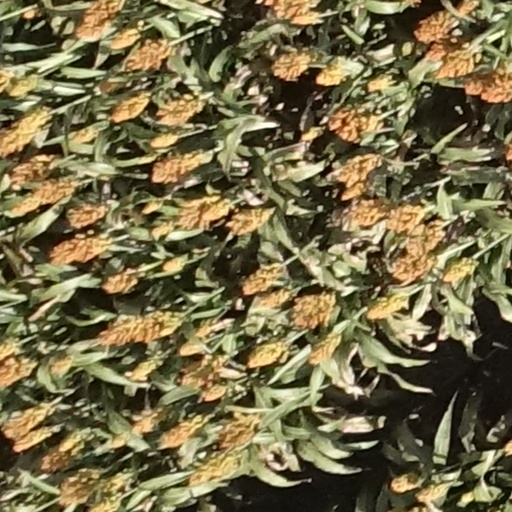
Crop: sorghum